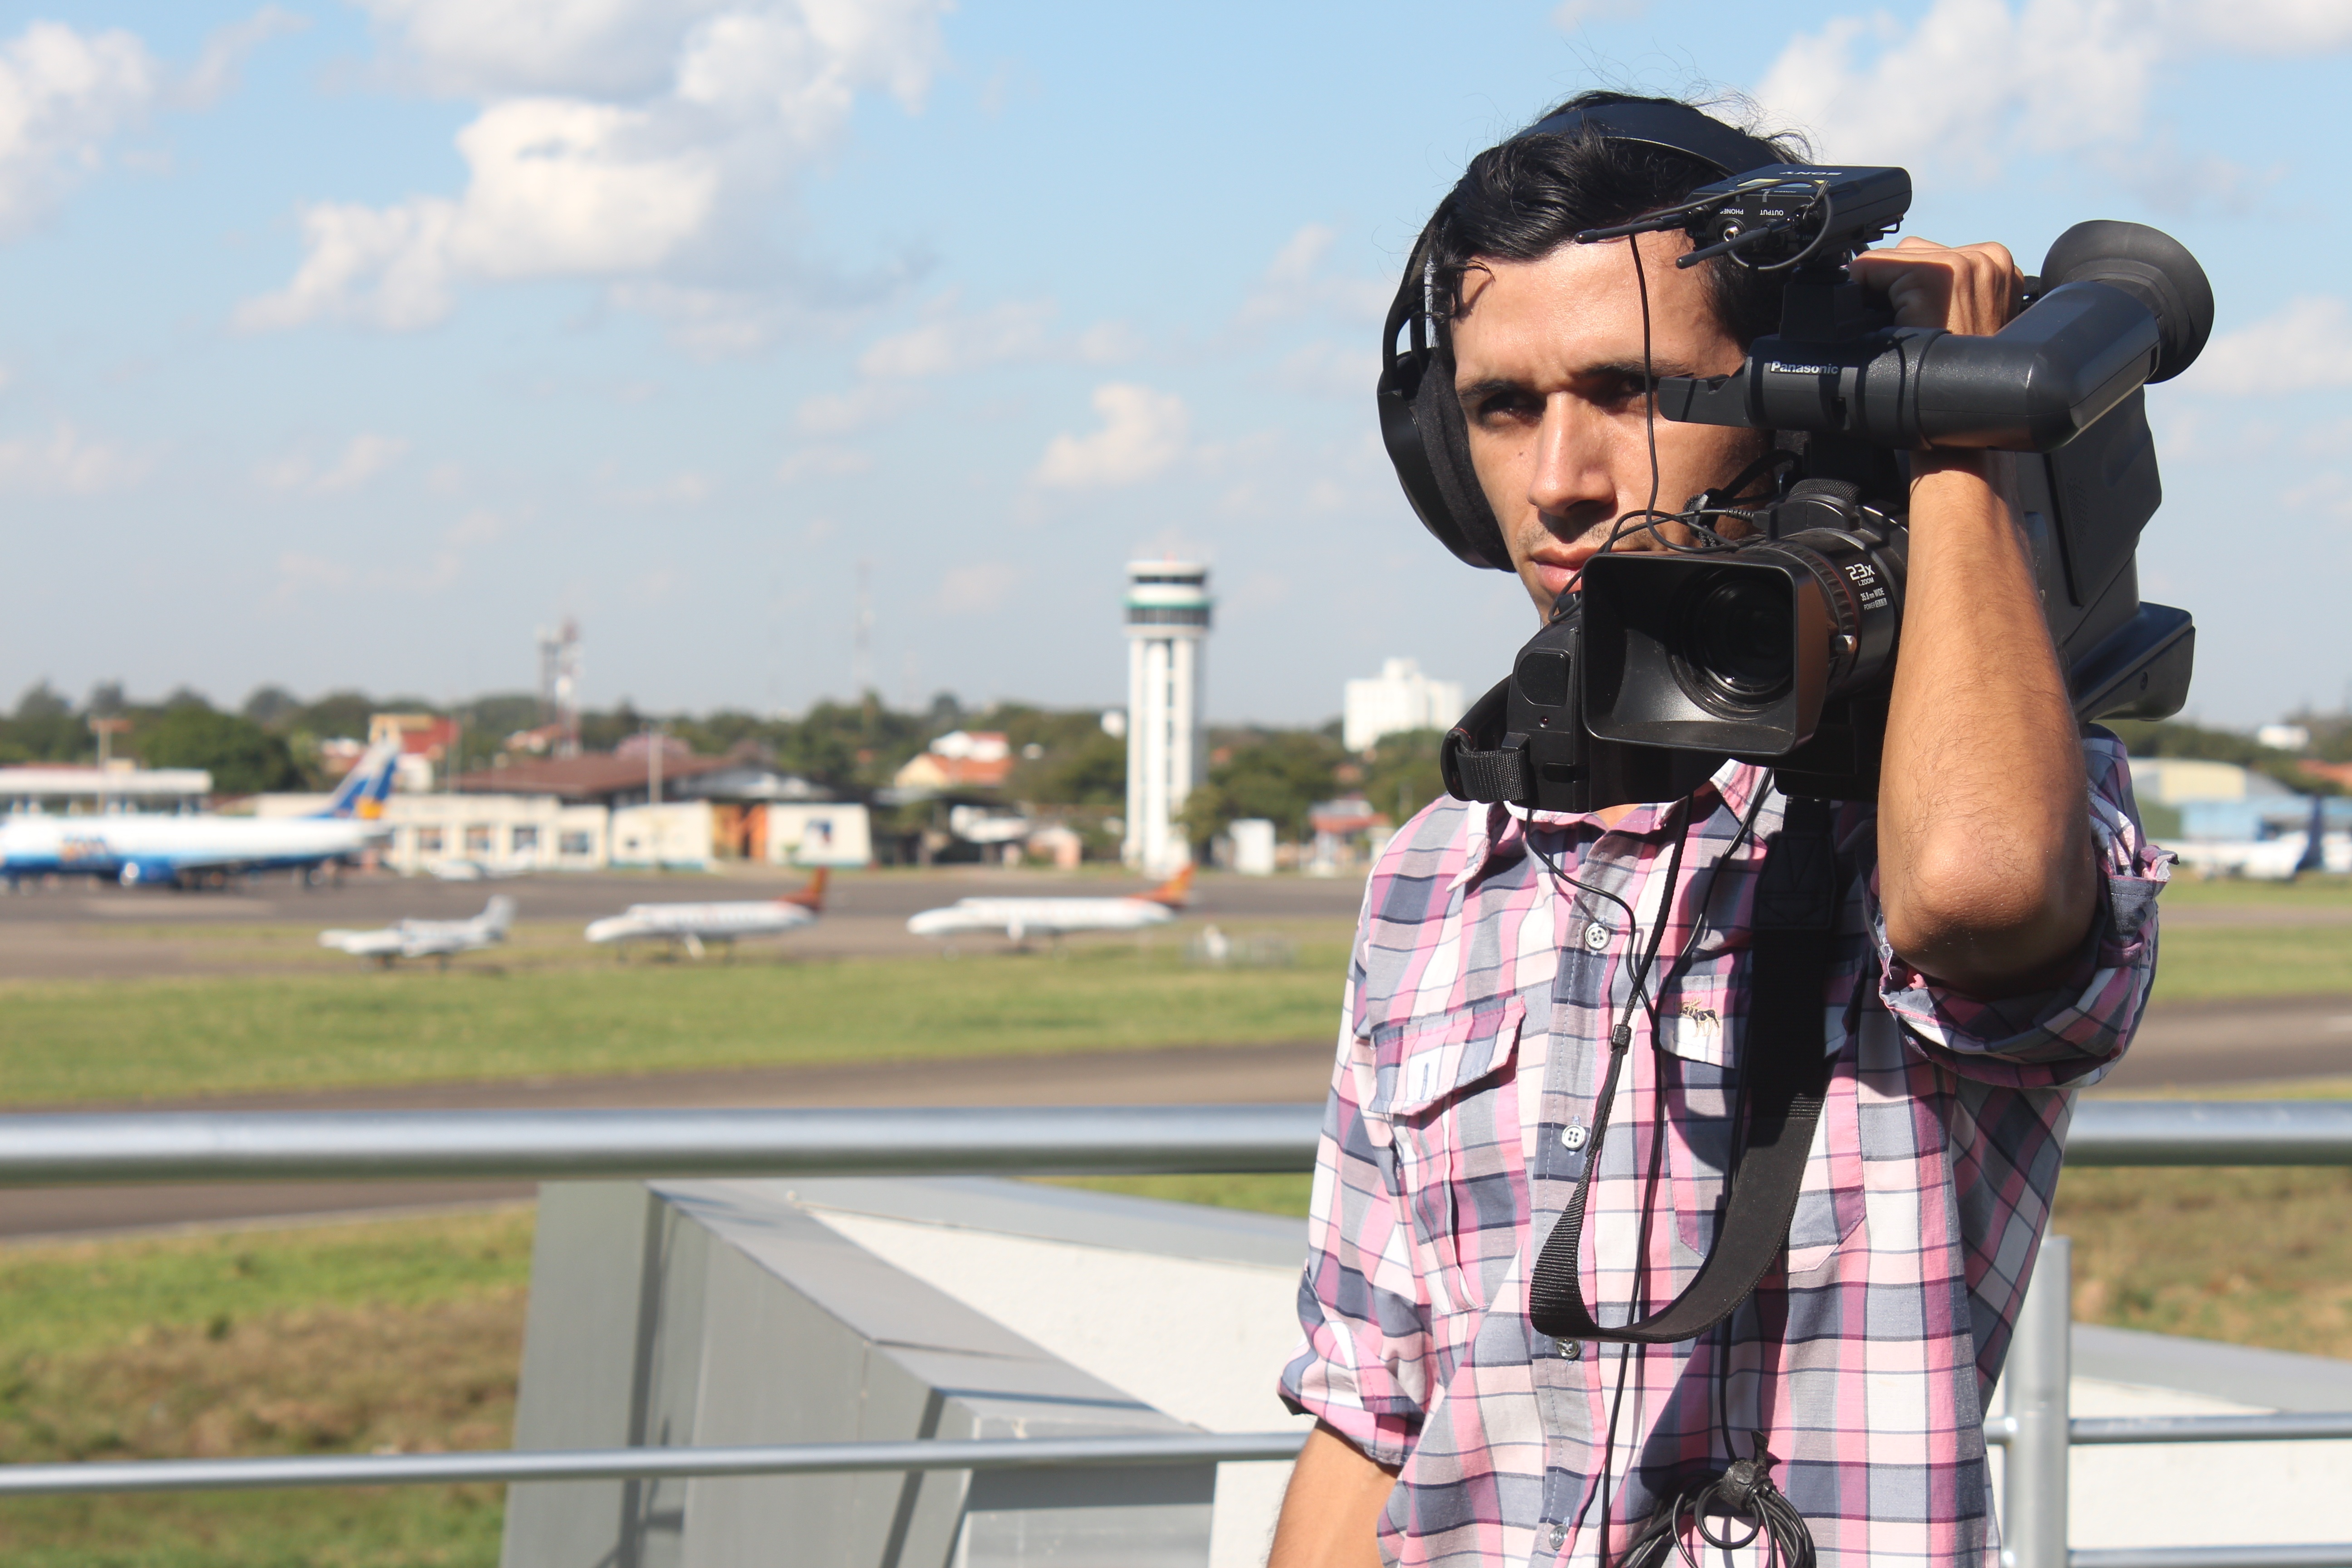
landscape, aircraft, journalism, camera operator